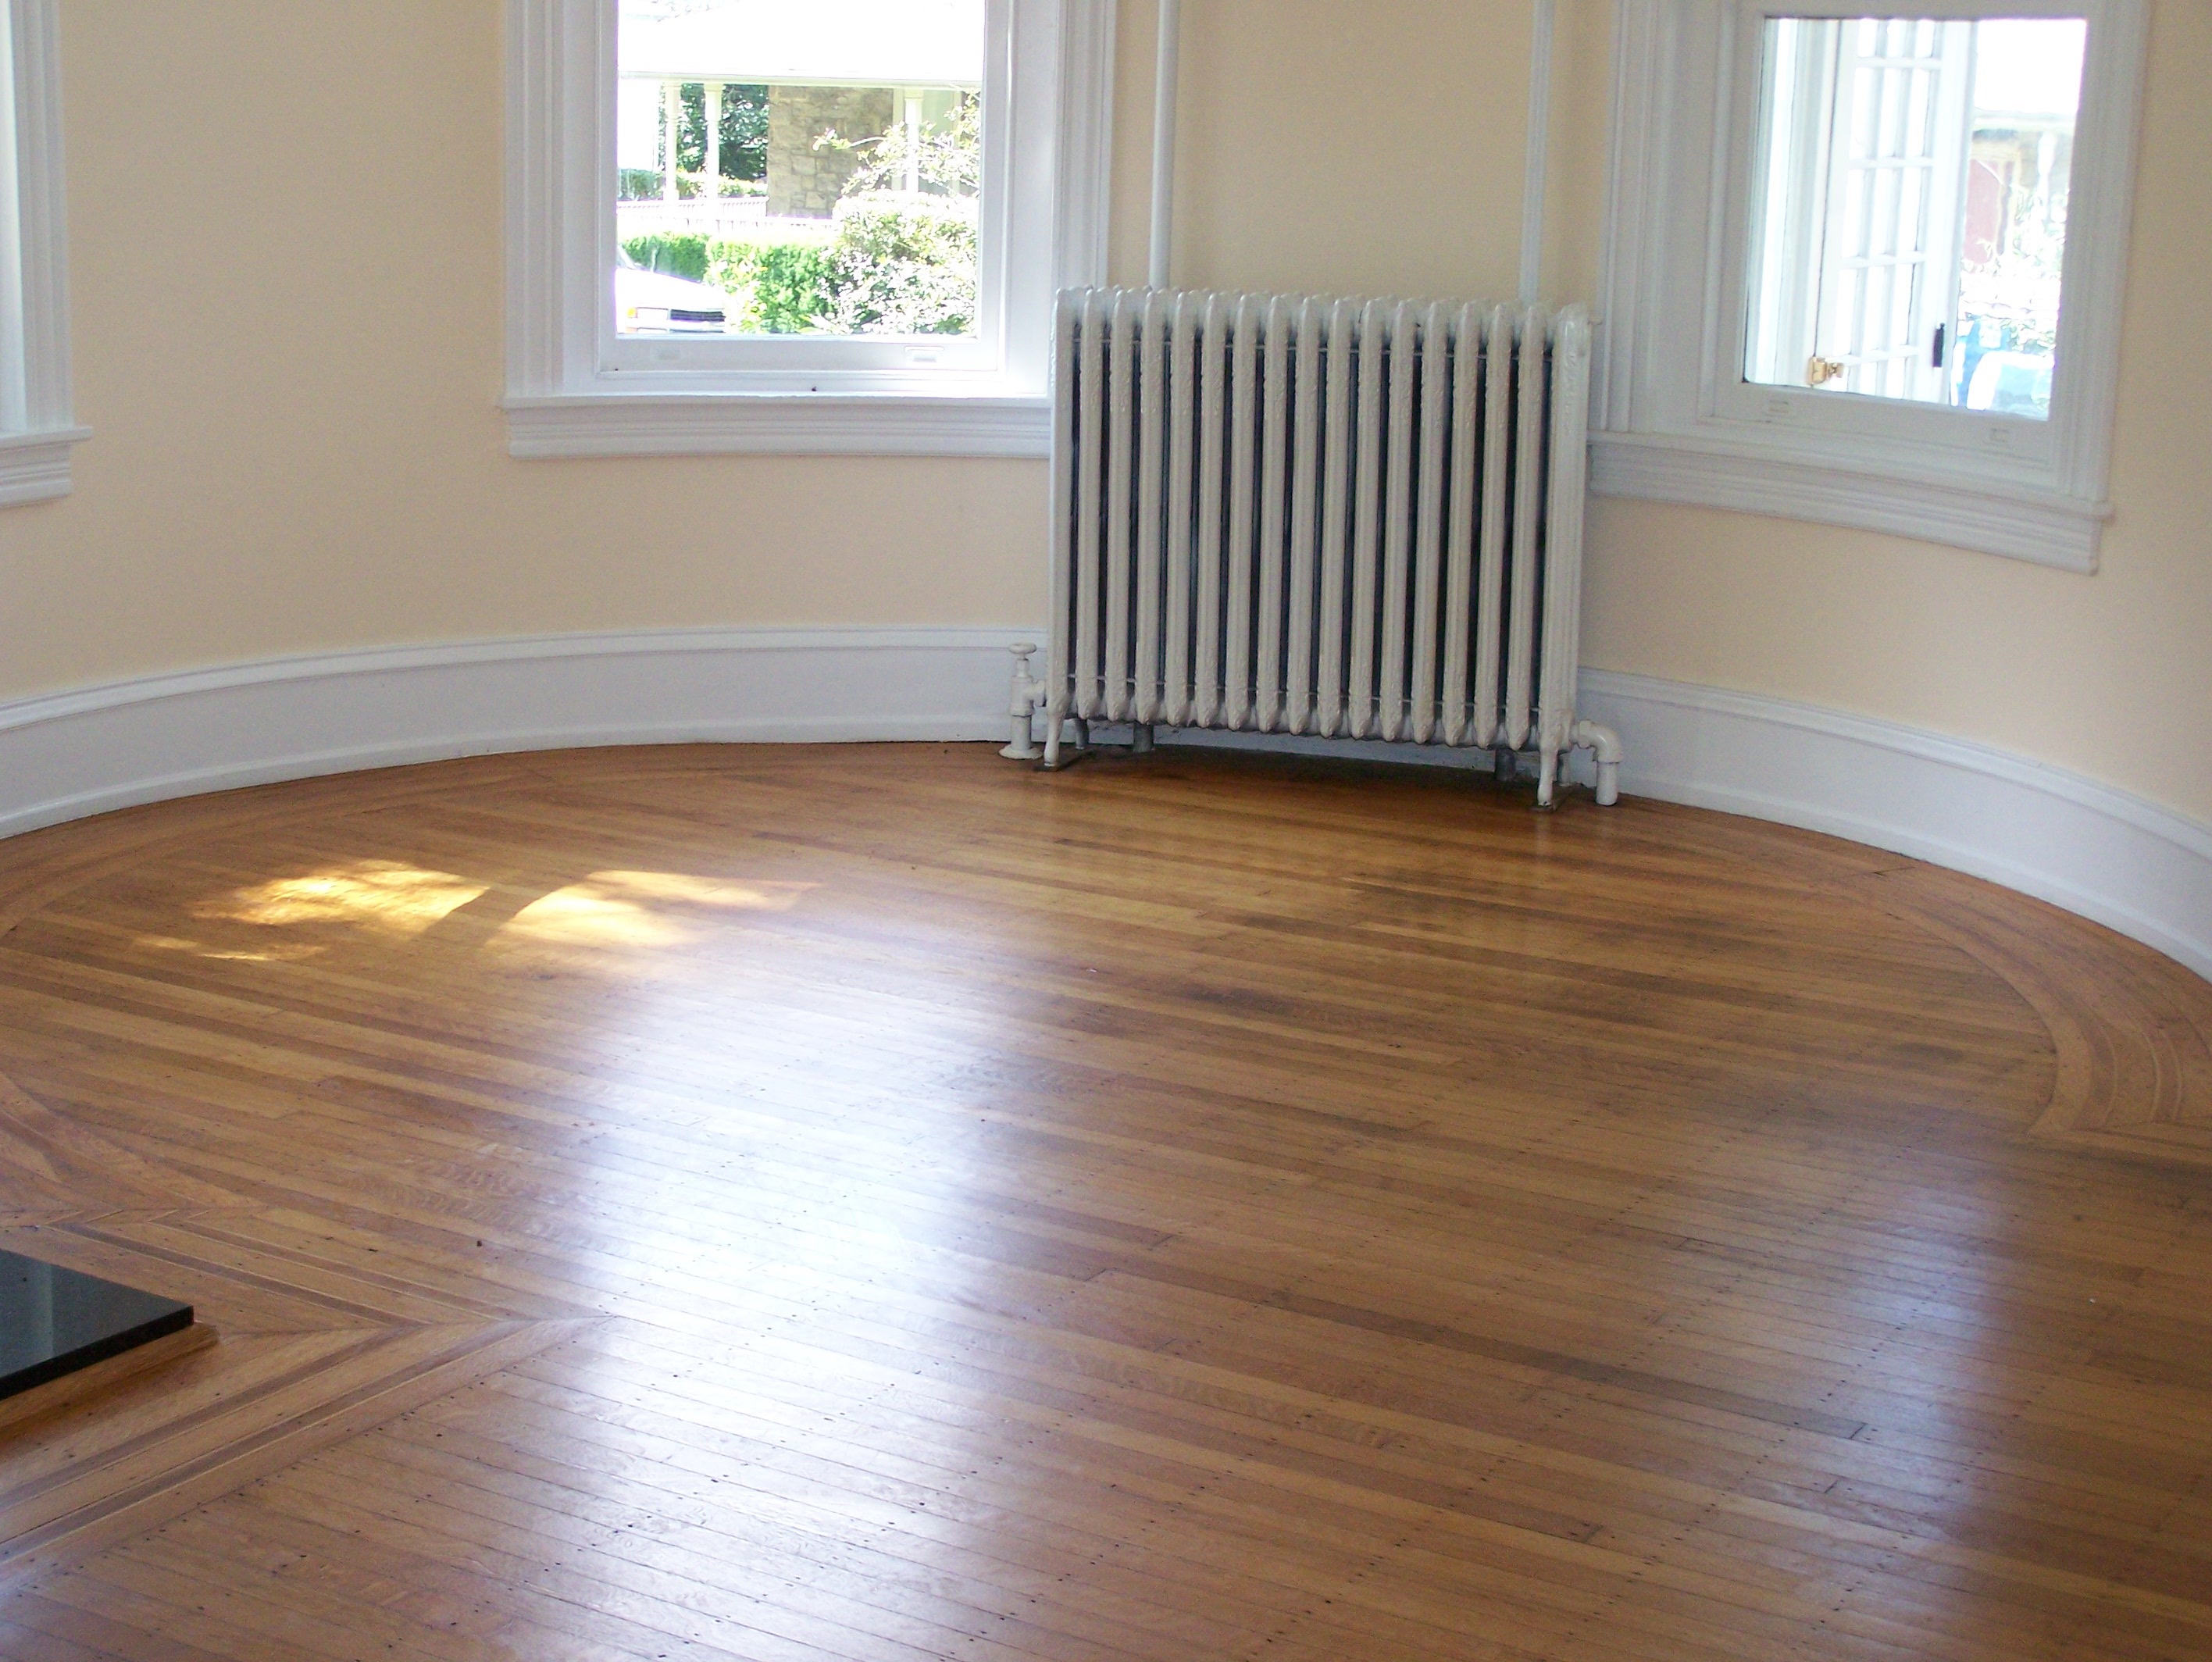
architecture, wood, floor, interior, property, room, hardwood, windows, older, real estate, flooring, wood flooring, laminate flooring, wood stain, house decor, circular room, wood flooring design